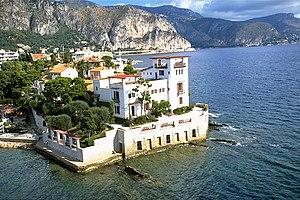
Cet article recense les monuments historiques labellisés « Patrimoine du XXᵉ siècle » du département des Alpes-Maritimes, en France.
La villa Kérylos, à Beaulieu-sur-Mer, a été construite par l'architecte Emmanuel Pontremoli entre 1902 et 1908 sur un promontoire rocheux surplombant la Méditerranée, sur la route du bord de mer.
La liste qui suit présente les édifices du département des Alpes-Maritimes protégés au titre des monuments historiques et répertoriés dans la base Mérimée du ministère français de la Culture, à l'exception de ceux des communes de Nice et Grasse présentés respectivement dans la liste des monuments historiques de Nice et dans la liste des monuments historiques de Grasse. Les édifices de la commune de Cannes sont également présentés dans la liste des monuments historiques de Cannes.